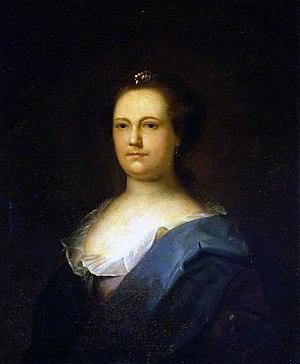
Deborah Read Franklin est la femme du penseur, révolutionnaire et homme d'État Benjamin Franklin.